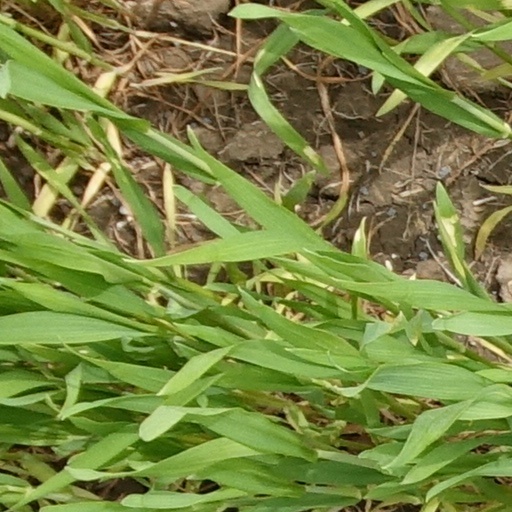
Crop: wheat